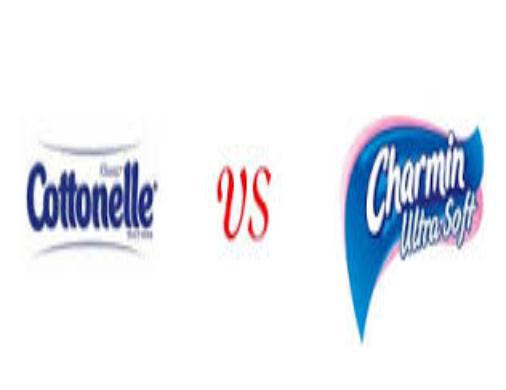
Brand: Charmin
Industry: Food